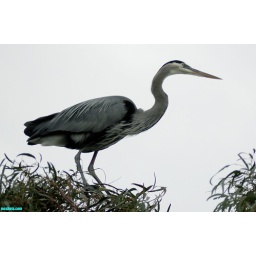
great blue heron near its nest in a tree top